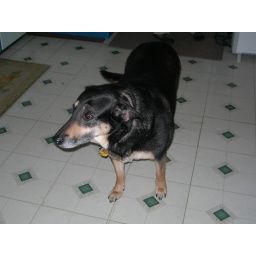
Carley is just standing around in the kitchen waiting for her picture to be taken.